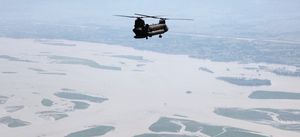
La rivière Swat est un cours d'eau situé dans la province de Khyber Pakhtunkhwa, dans le nord-ouest du Pakistan. Elle est un affluent de la rivière Kaboul.